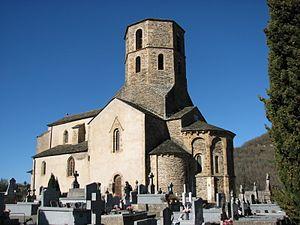
Église Saint Martin de Plaisance
Plaisance est une commune française située dans le département de l'Aveyron en région Occitanie. Ses habitants sont appelés les Plaisançais.